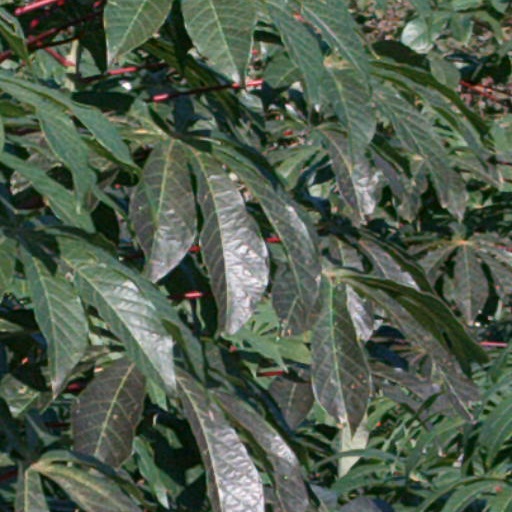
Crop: cassava